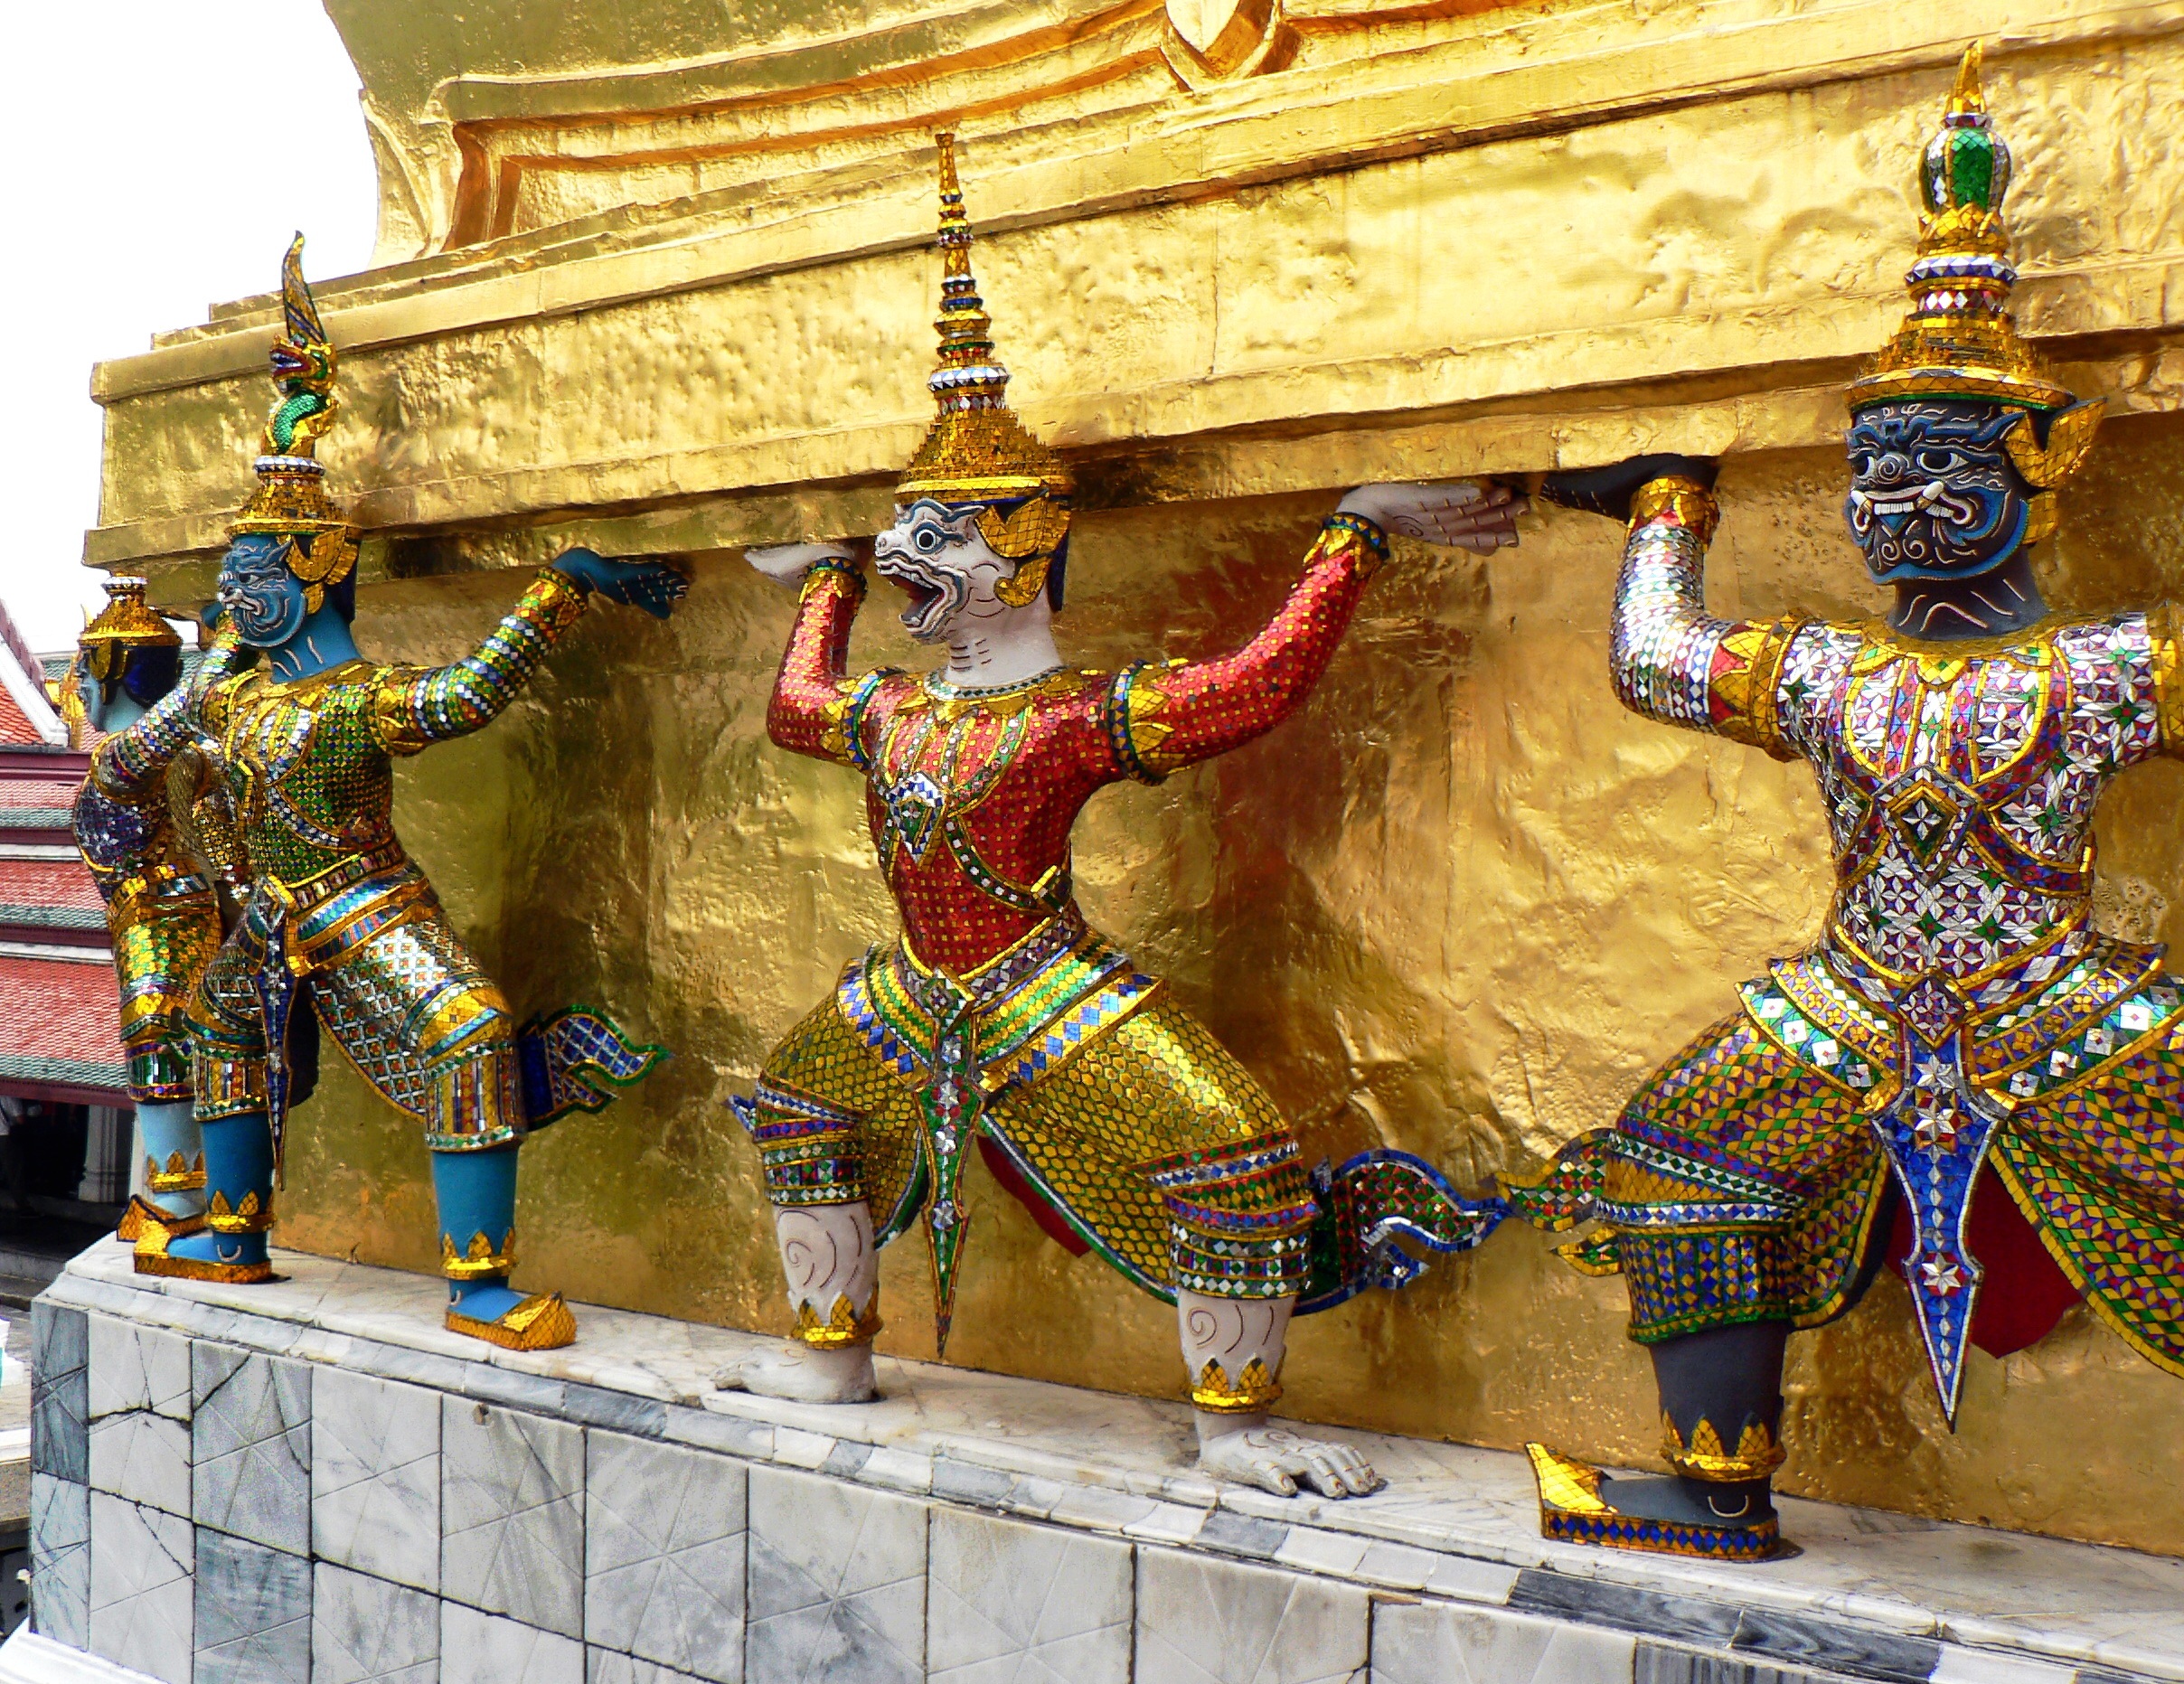
palace, statue, carnival, place of worship, festival, temple, shrine, royal, bangkok, tradition, guardian, mythology, divinity, hindu temple, ancient history